Colombia Stock Exchange

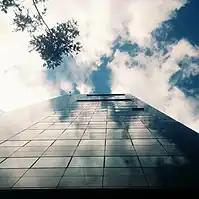
Colombia Securities Exchange Building

Bogotá Stock Exchange remained as Colombia's only stock trading organization until the 1950s when Medellín created its own Stock Exchange. This was particularly useful for the coffee trade since Colombia's coffee market's original birthplace is the Department of Antioquia. Cali created its stock exchange in the mid-1970s.